Uhm Ji-won

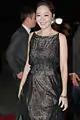
Uhm in November 2013

After a cameo in director Kim Jee-woon's 2008 epic western "The Good, the Bad, the Weird", and a leading role in another Hong Sang-soo art film "Like You Know It All", she was cast in her first period film, "Private Eye". Uhm returned to lighter fare in 2010 with the romantic comedy series "The Woman Who Still Wants to Marry".